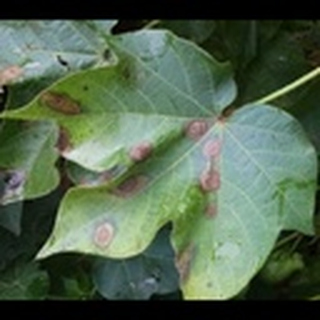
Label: cotton_target_spot